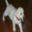
Label: dog